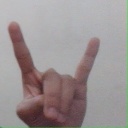
अक्षर: श